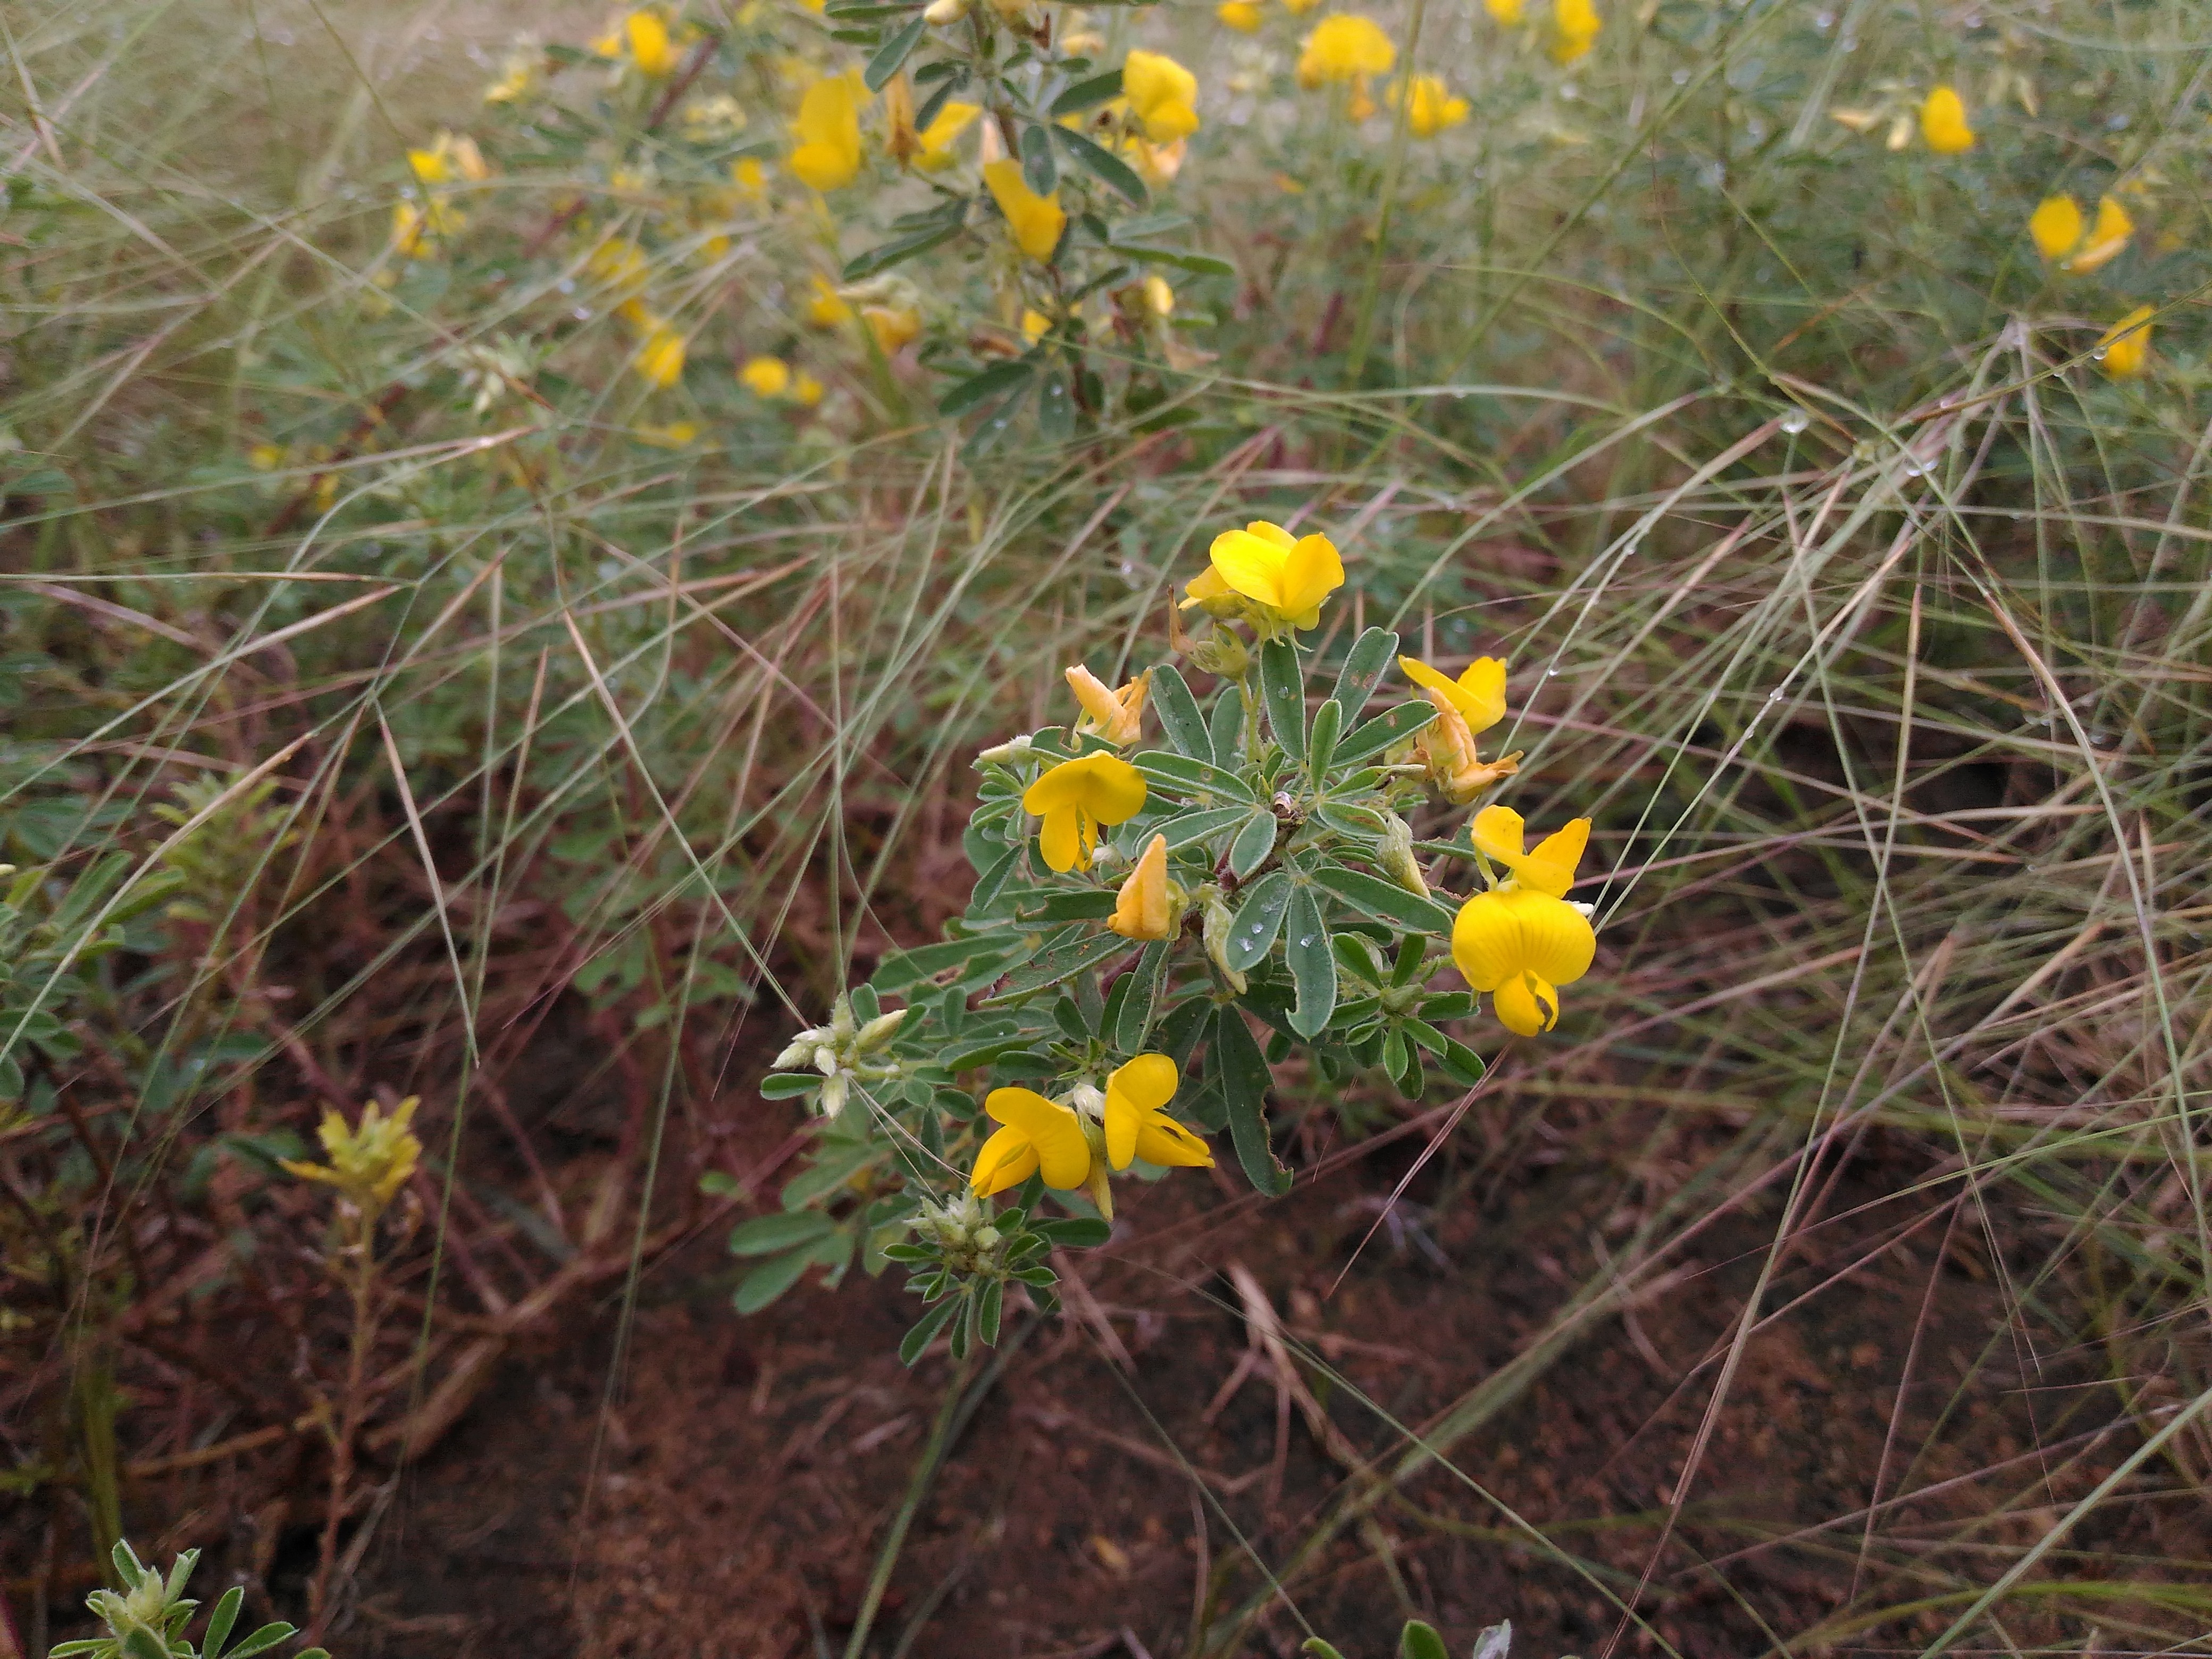
plant, meadow, prairie, flower, produce, autumn, botany, yellow, flora, wildflower, shrub, flowering plant, land plant